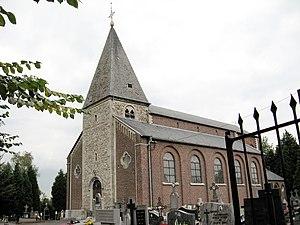
Cette page recense l'ensemble des monuments classés de la ville belge de Tongres. Leur désignation est suivie de leur intitulé officiel en néerlandais.